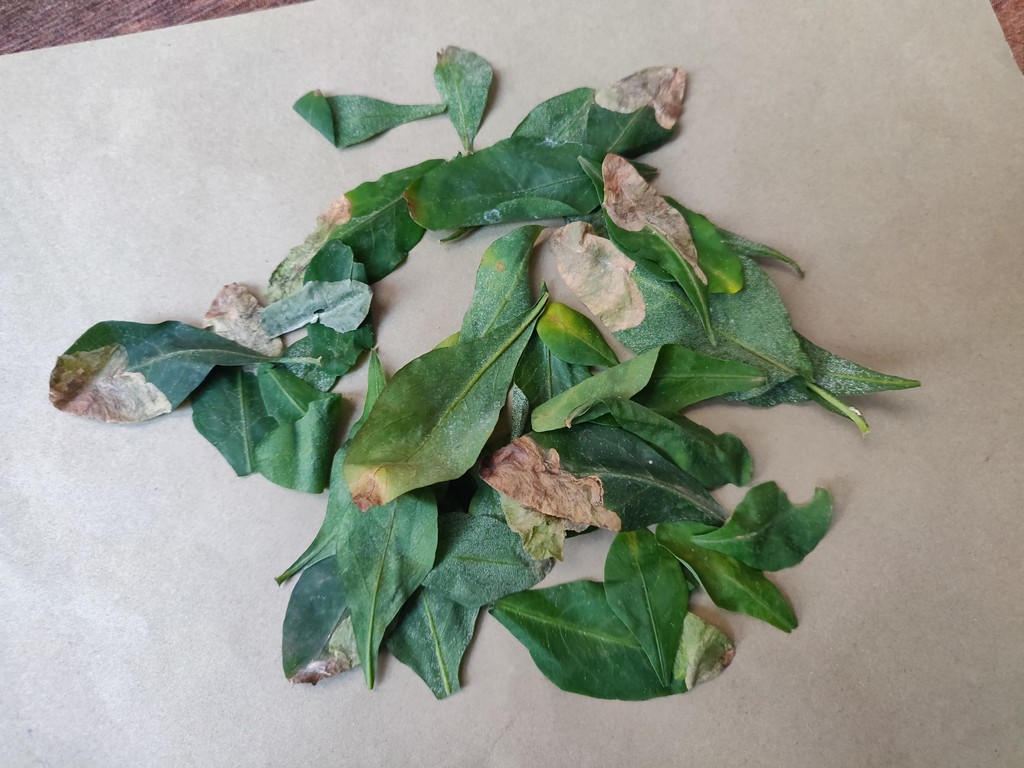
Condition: Unhealthy
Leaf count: multiple
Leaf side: unknown